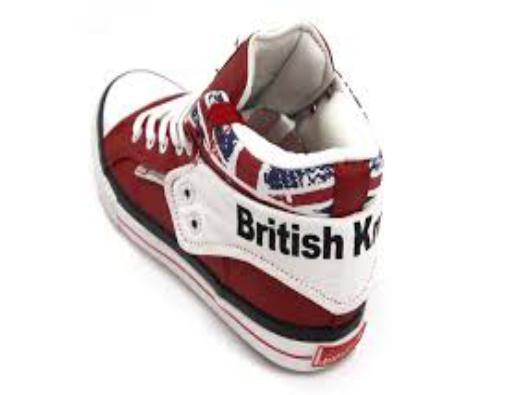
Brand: British Knights
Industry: Clothes